Spawn (character)

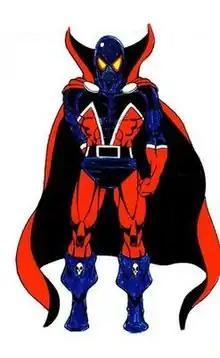
The Spawn prototype, designed by a teenaged McFarlane in 1977

Todd McFarlane's hobby of drawing began at an early age, and he created the character Spawn when he was 16, spending "countless hours" perfecting the appearance of each component of the character's visual design.